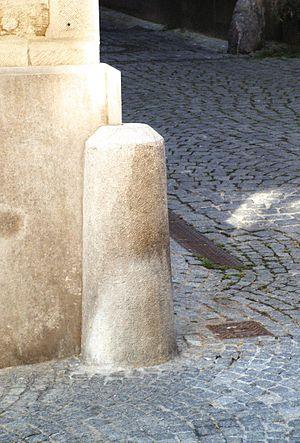
Un chasse-roue, appelé aussi chasse-moyeux, est une pièce métallique ou en pierre située au pied d'une porte cochère ou d'un mur et qui est destinée à empêcher les roues de détériorer le mur. On le désigne également par boute-roue ou bouteroue et il a parfois pour synonyme garde-grève.